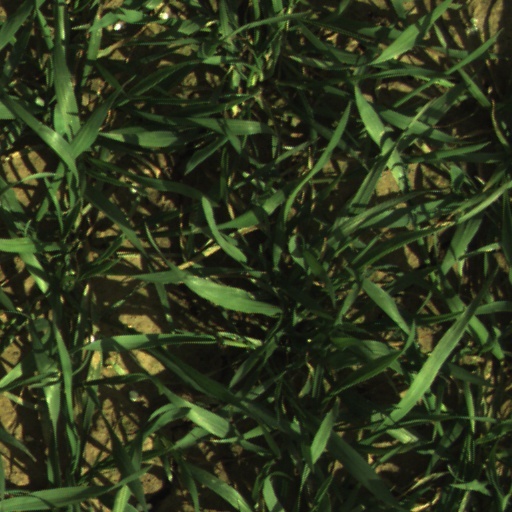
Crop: wheat